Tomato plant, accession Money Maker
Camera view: bottom (45 deg); turntable rotation: 180 degrees
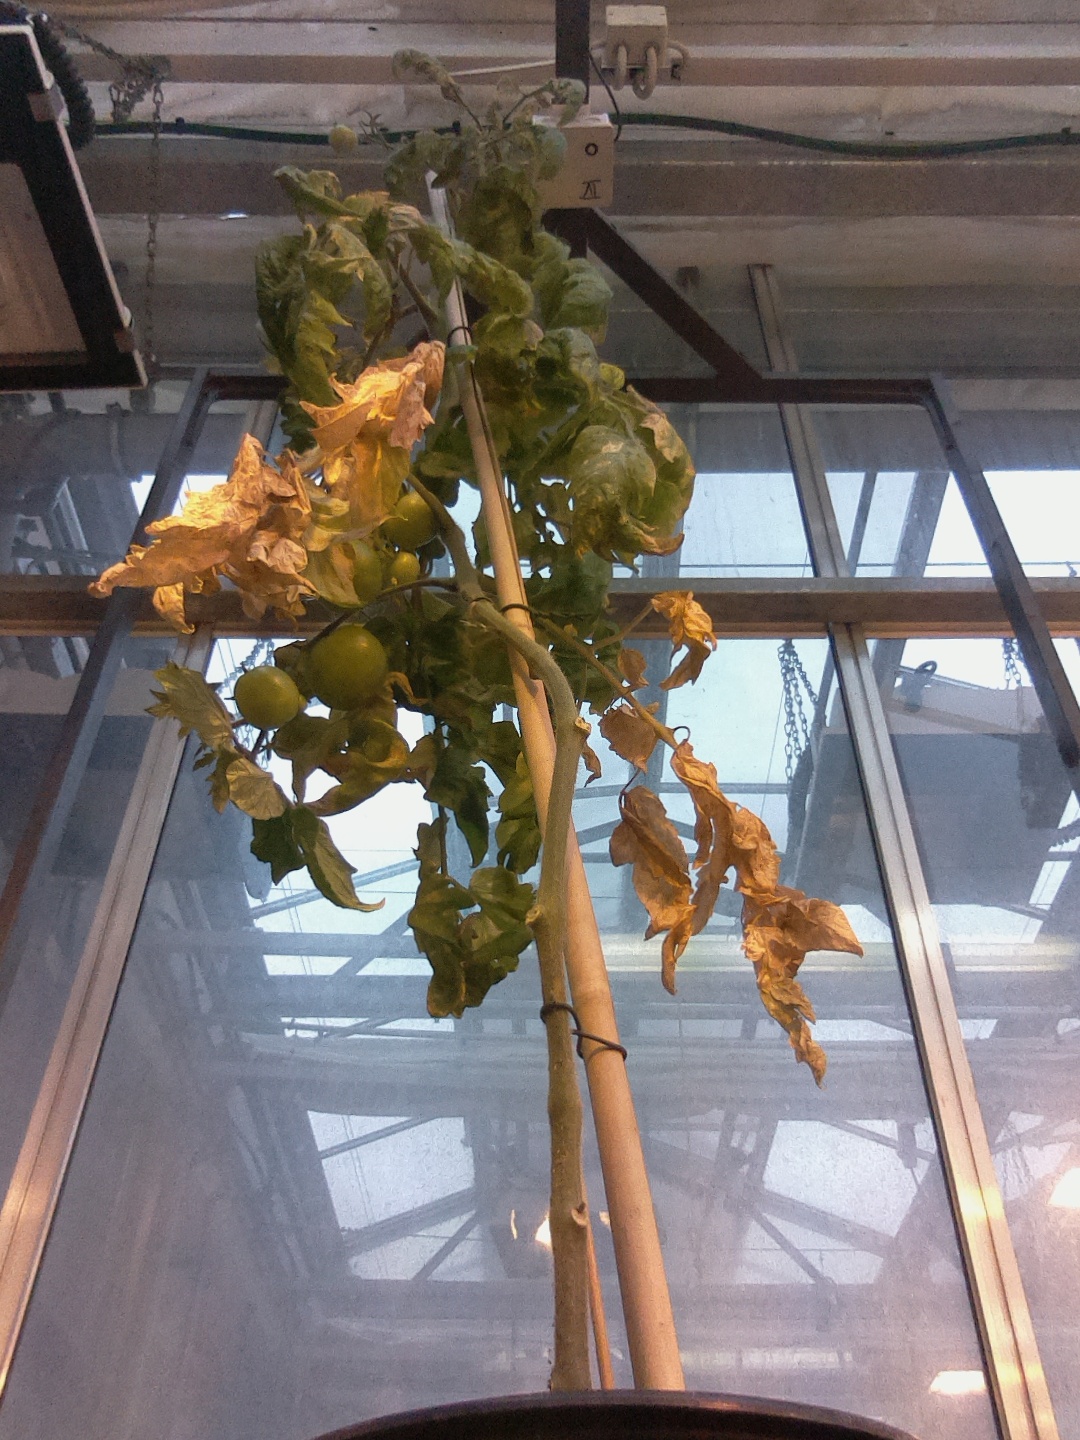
BBCH growth stage 79: 90% -100% of final fruit size